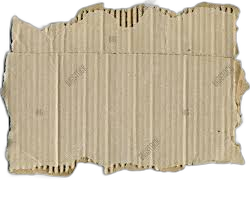
Waste category: cardboard